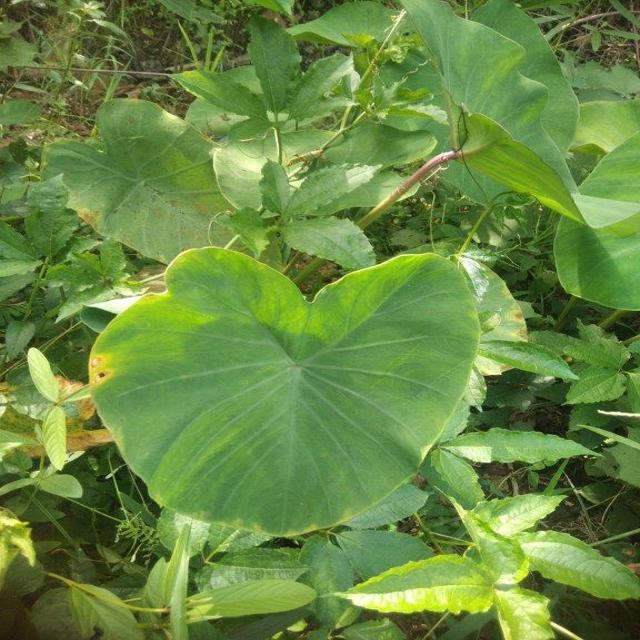
Label: Early_Blight